Keep It Together (song)

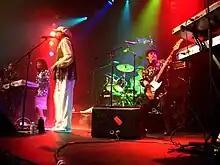
Sly and the Family Stone was one of the major inspirations behind "Keep It Together", which was even compared to the band's own song, "Family Affair".

Mark C. Taylor, author of "Nots: Religion and Postmodernism", felt that "Keep It Together" was a "striking instance of her repeated invocation of family values". He believed that Madonna's fascination for family was reflected in the song. Carol Benz, one of the authors of "The Madonna Connection", believed that the song was successful in asserting the necessity of family ties. J. Randy Taraborrelli, author of "" described the track as "an uptempo romp about the trials and tribulations, and the joys of having a family." Martha Bayles, author of "Hole In Our Soul", felt that "Keep It Together" failed to become an anthem for emotional commitment, because of the funk nature of the song. "Madonna, Unauthorized"s writer Christopher Anderson proclaimed the track as a worthy number-one single, and complimented the song's theme of allegiance to one's family, despite the turmoil and dissensions that occur. Lucy O'Brien, author of "Madonna: Like an Icon", described it as an "upbeat meditation on sibling power" and believed that the purpose behind the song was to present a homey image of brothers and sisters happy and together, and Madonna's need to restore bonds and relationships that had become fraught or distant in her life then. Bill Coleman from "Billboard" stated that "the Material Girl rises above the beat and unveils a most riveting vocal performance." Hadley Freeman from "The Guardian" described "Keep It Together" as "amazing, purely for being Madonna's take on Sister Sledge's 'We Are Family', a concept no one foresaw, and the fact that she later disowned various members of her family gives it, shall we say, an interesting tinge of irony."